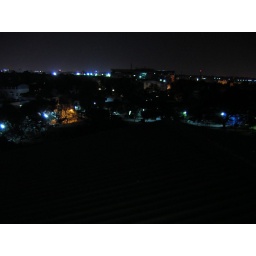
My secret spot near the water tower on top of the hotel (authorized personnel only...)